Aghurubw

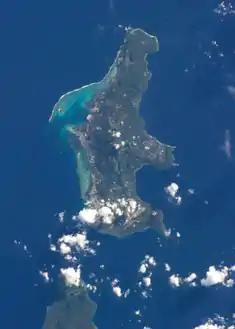
A bird's-eye view image of the island of Saipan

After an 1815 typhoon destroyed life on their home island of Satawal, Chief Aghurubw of the Ghatoliyool clan and Chief Nguschul (pronounced "NU"-"GU"-"SCHUL") of Elato asked permission from the Spanish Governor, Farallon de Medinilla, for their people to settle on the Island of Saipan.